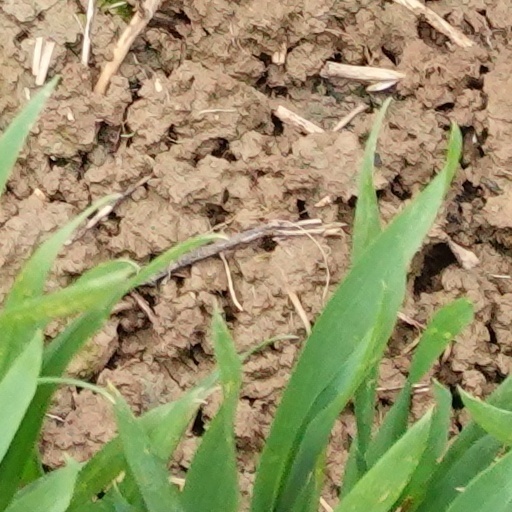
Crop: wheat